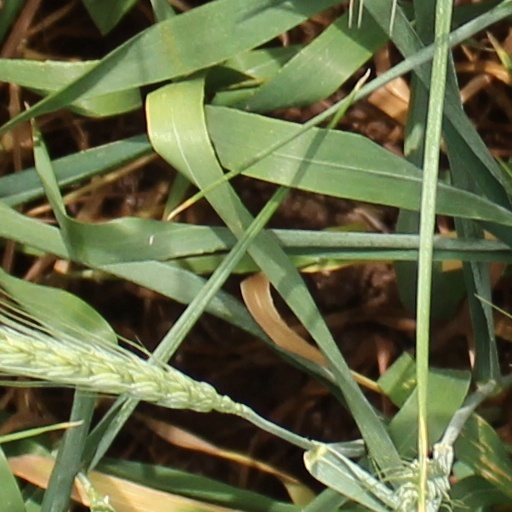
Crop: wheat